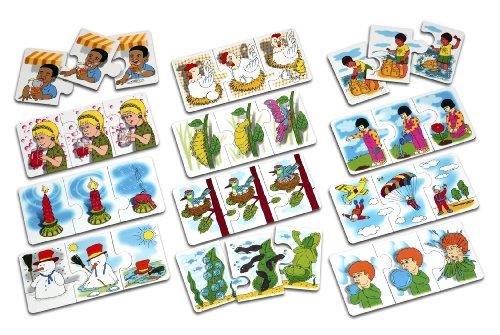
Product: Small World Toys Ryan's Room Educational - What Comes First Sequencing Game
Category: Toys & Games | Baby & Toddler Toys | Activity Play Centers
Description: Kids learn to sequence the things that happen in daily life, with Ryan's Room What Comes First from Small World Toys.
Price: $12.40
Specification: ProductDimensions:2.4x9.8x9.8inches|ItemWeight:1.55pounds|ShippingWeight:1.55pounds(Viewshippingratesandpolicies)|DomesticShipping:ItemcanbeshippedwithinU.S.|InternationalShipping:ThisitemcanbeshippedtoselectcountriesoutsideoftheU.S.LearnMore|ASIN:B0082AAUSC|Itemmodelnumber:9725278|Manufacturerrecommendedage:36months-6years